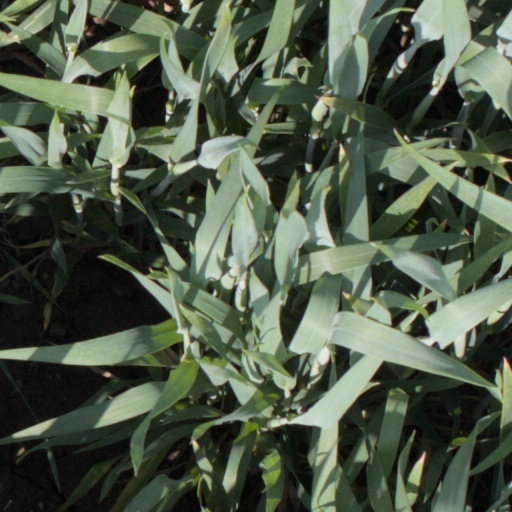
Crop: wheat